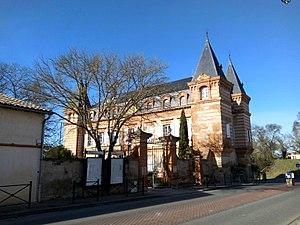
Château du Vignaou Lagardelle-sur-Lèze
Lagardelle-sur-Lèze est une commune française située dans le département de la Haute-Garonne en région Occitanie.